Stopped-flow

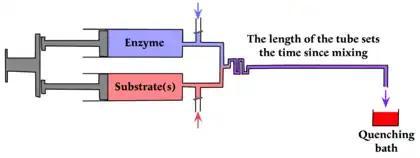
Diagram of quenched flow apparatus for following reactions with half times of a few milliseconds

The stopped-flow method relies on the presence of spectroscopic properties to monitor reactions in real time. When such properties are unavailable, quenched-flow provides an alternative by using conventional chemical analysis. Instead of a mechanical stopping system, the reaction is halted by "quenching", where the products are immediately stopped by freezing, chemical denaturation, or exposure to a denaturing light source. Similar to the continuous-flow method, the time between mixing and quenching can be adjusted by varying the length of the reaction tube.